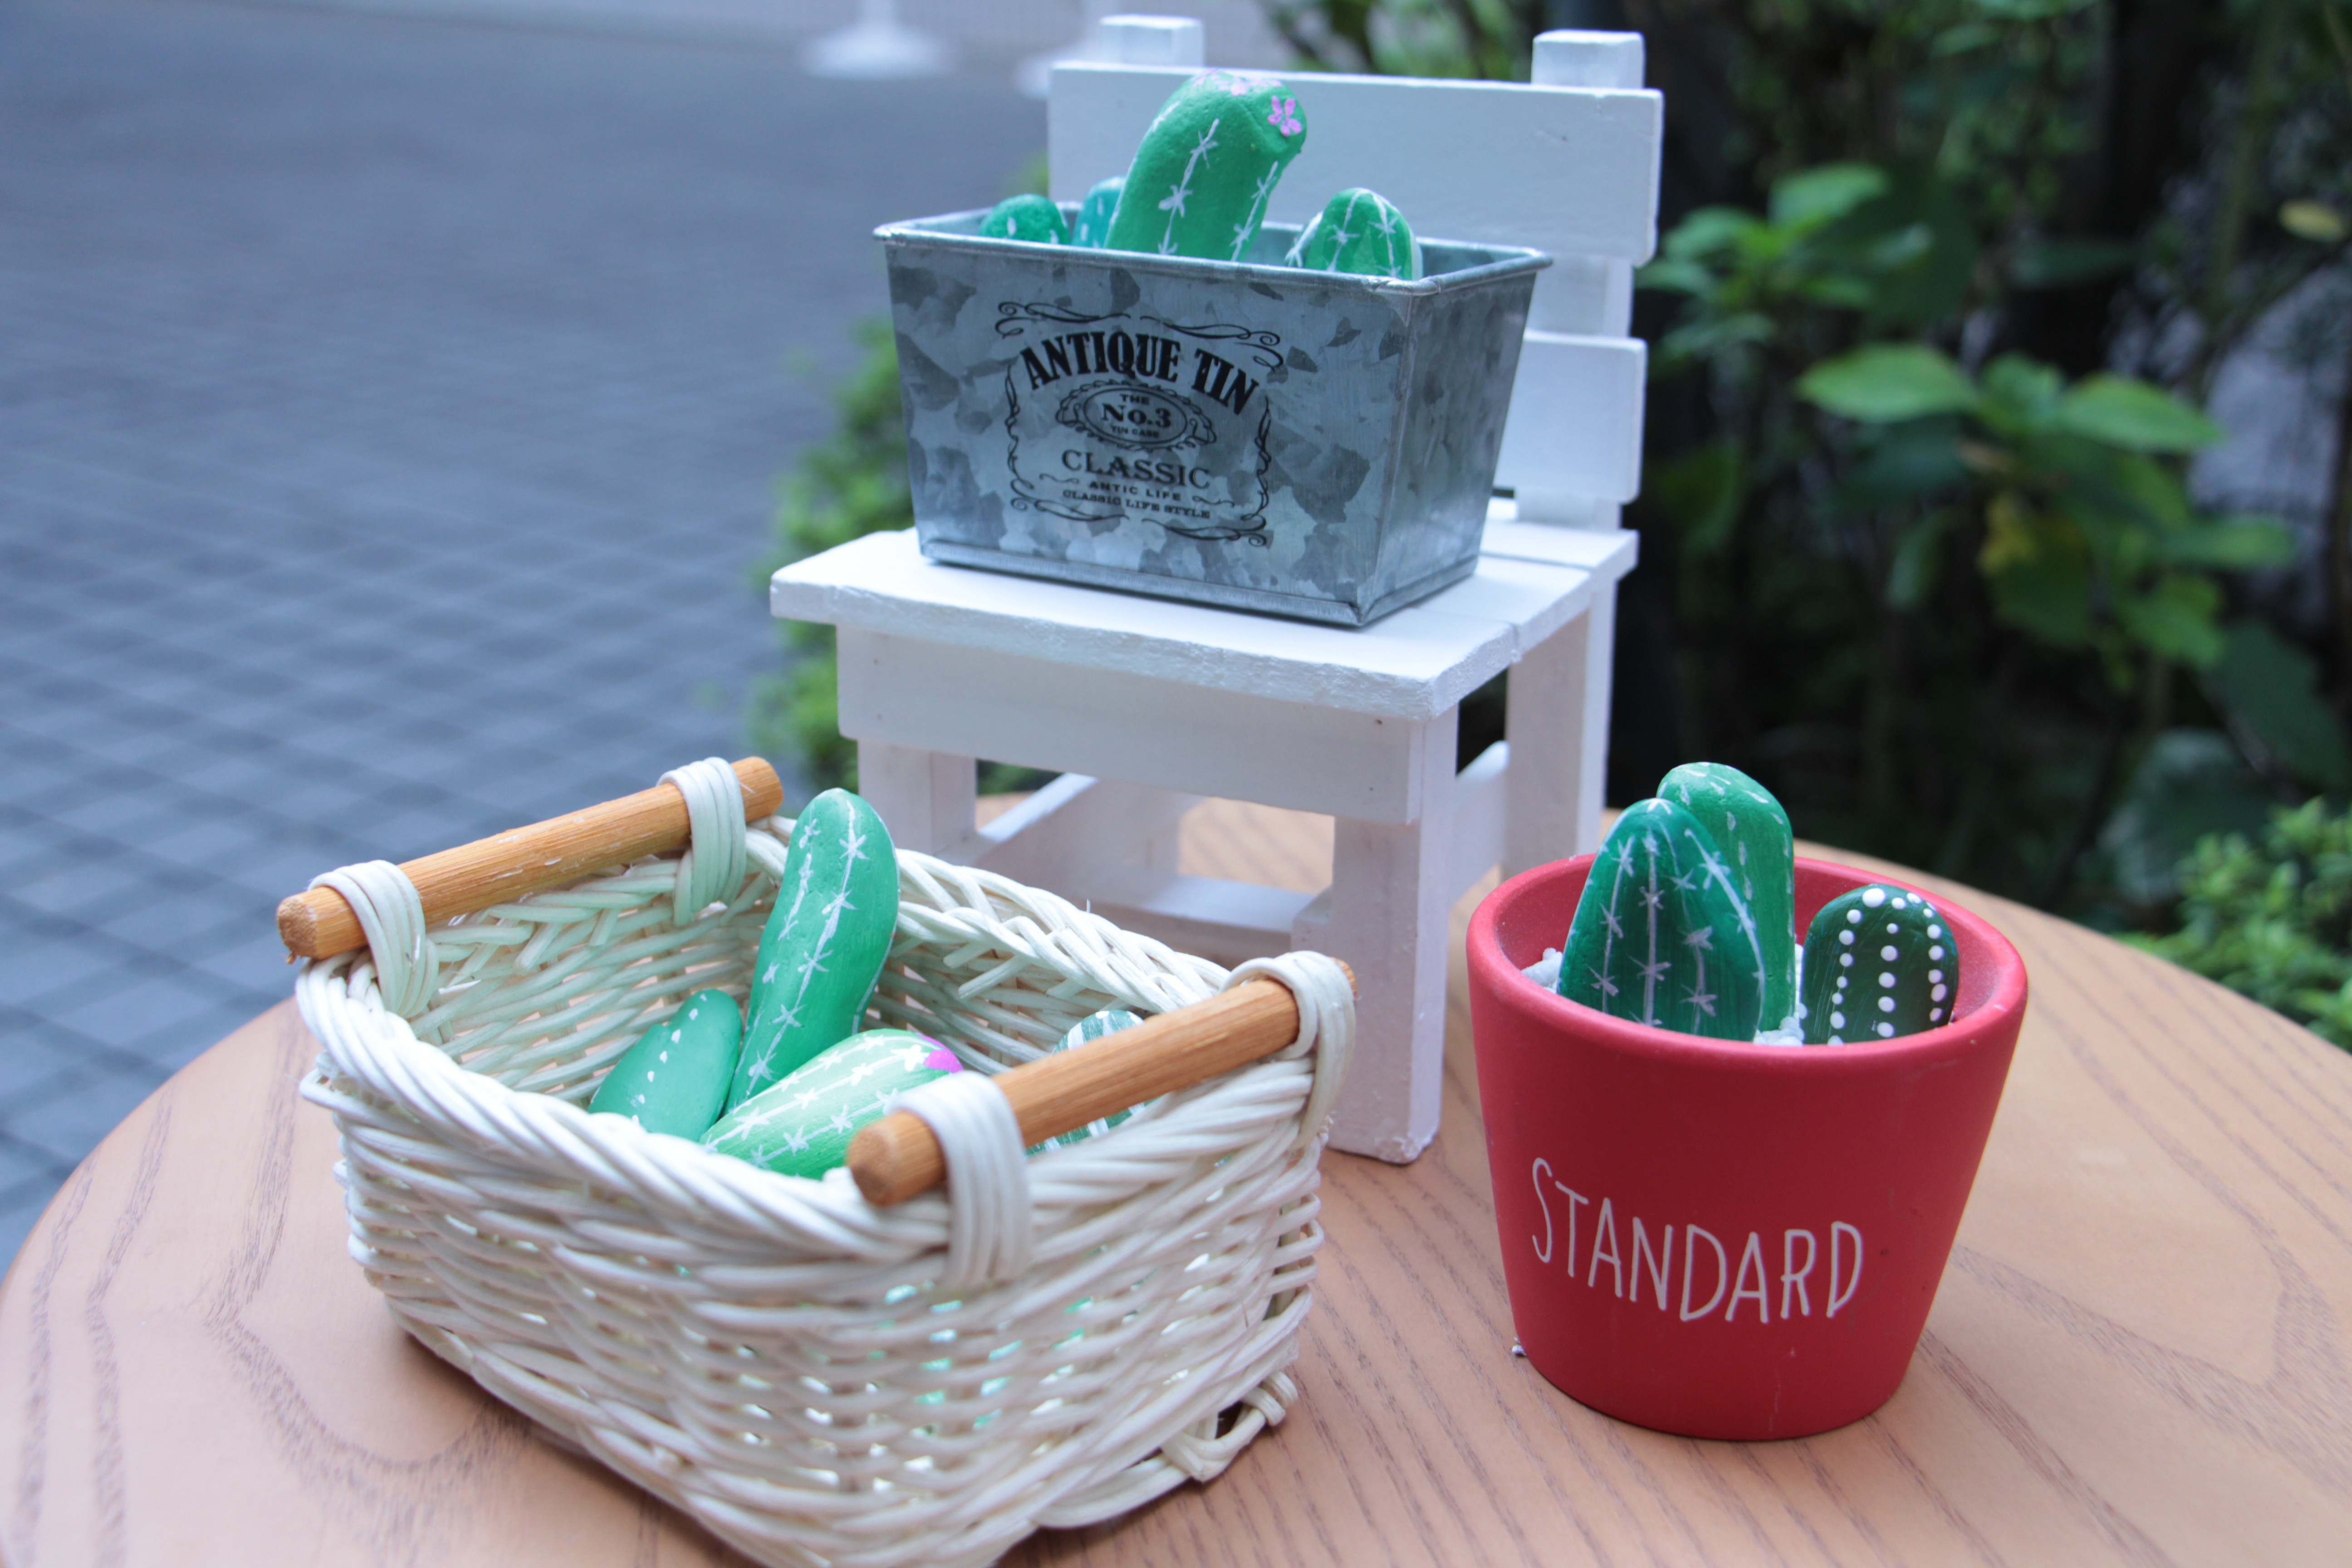
cactus, food, product, art, flowerpot, stone art